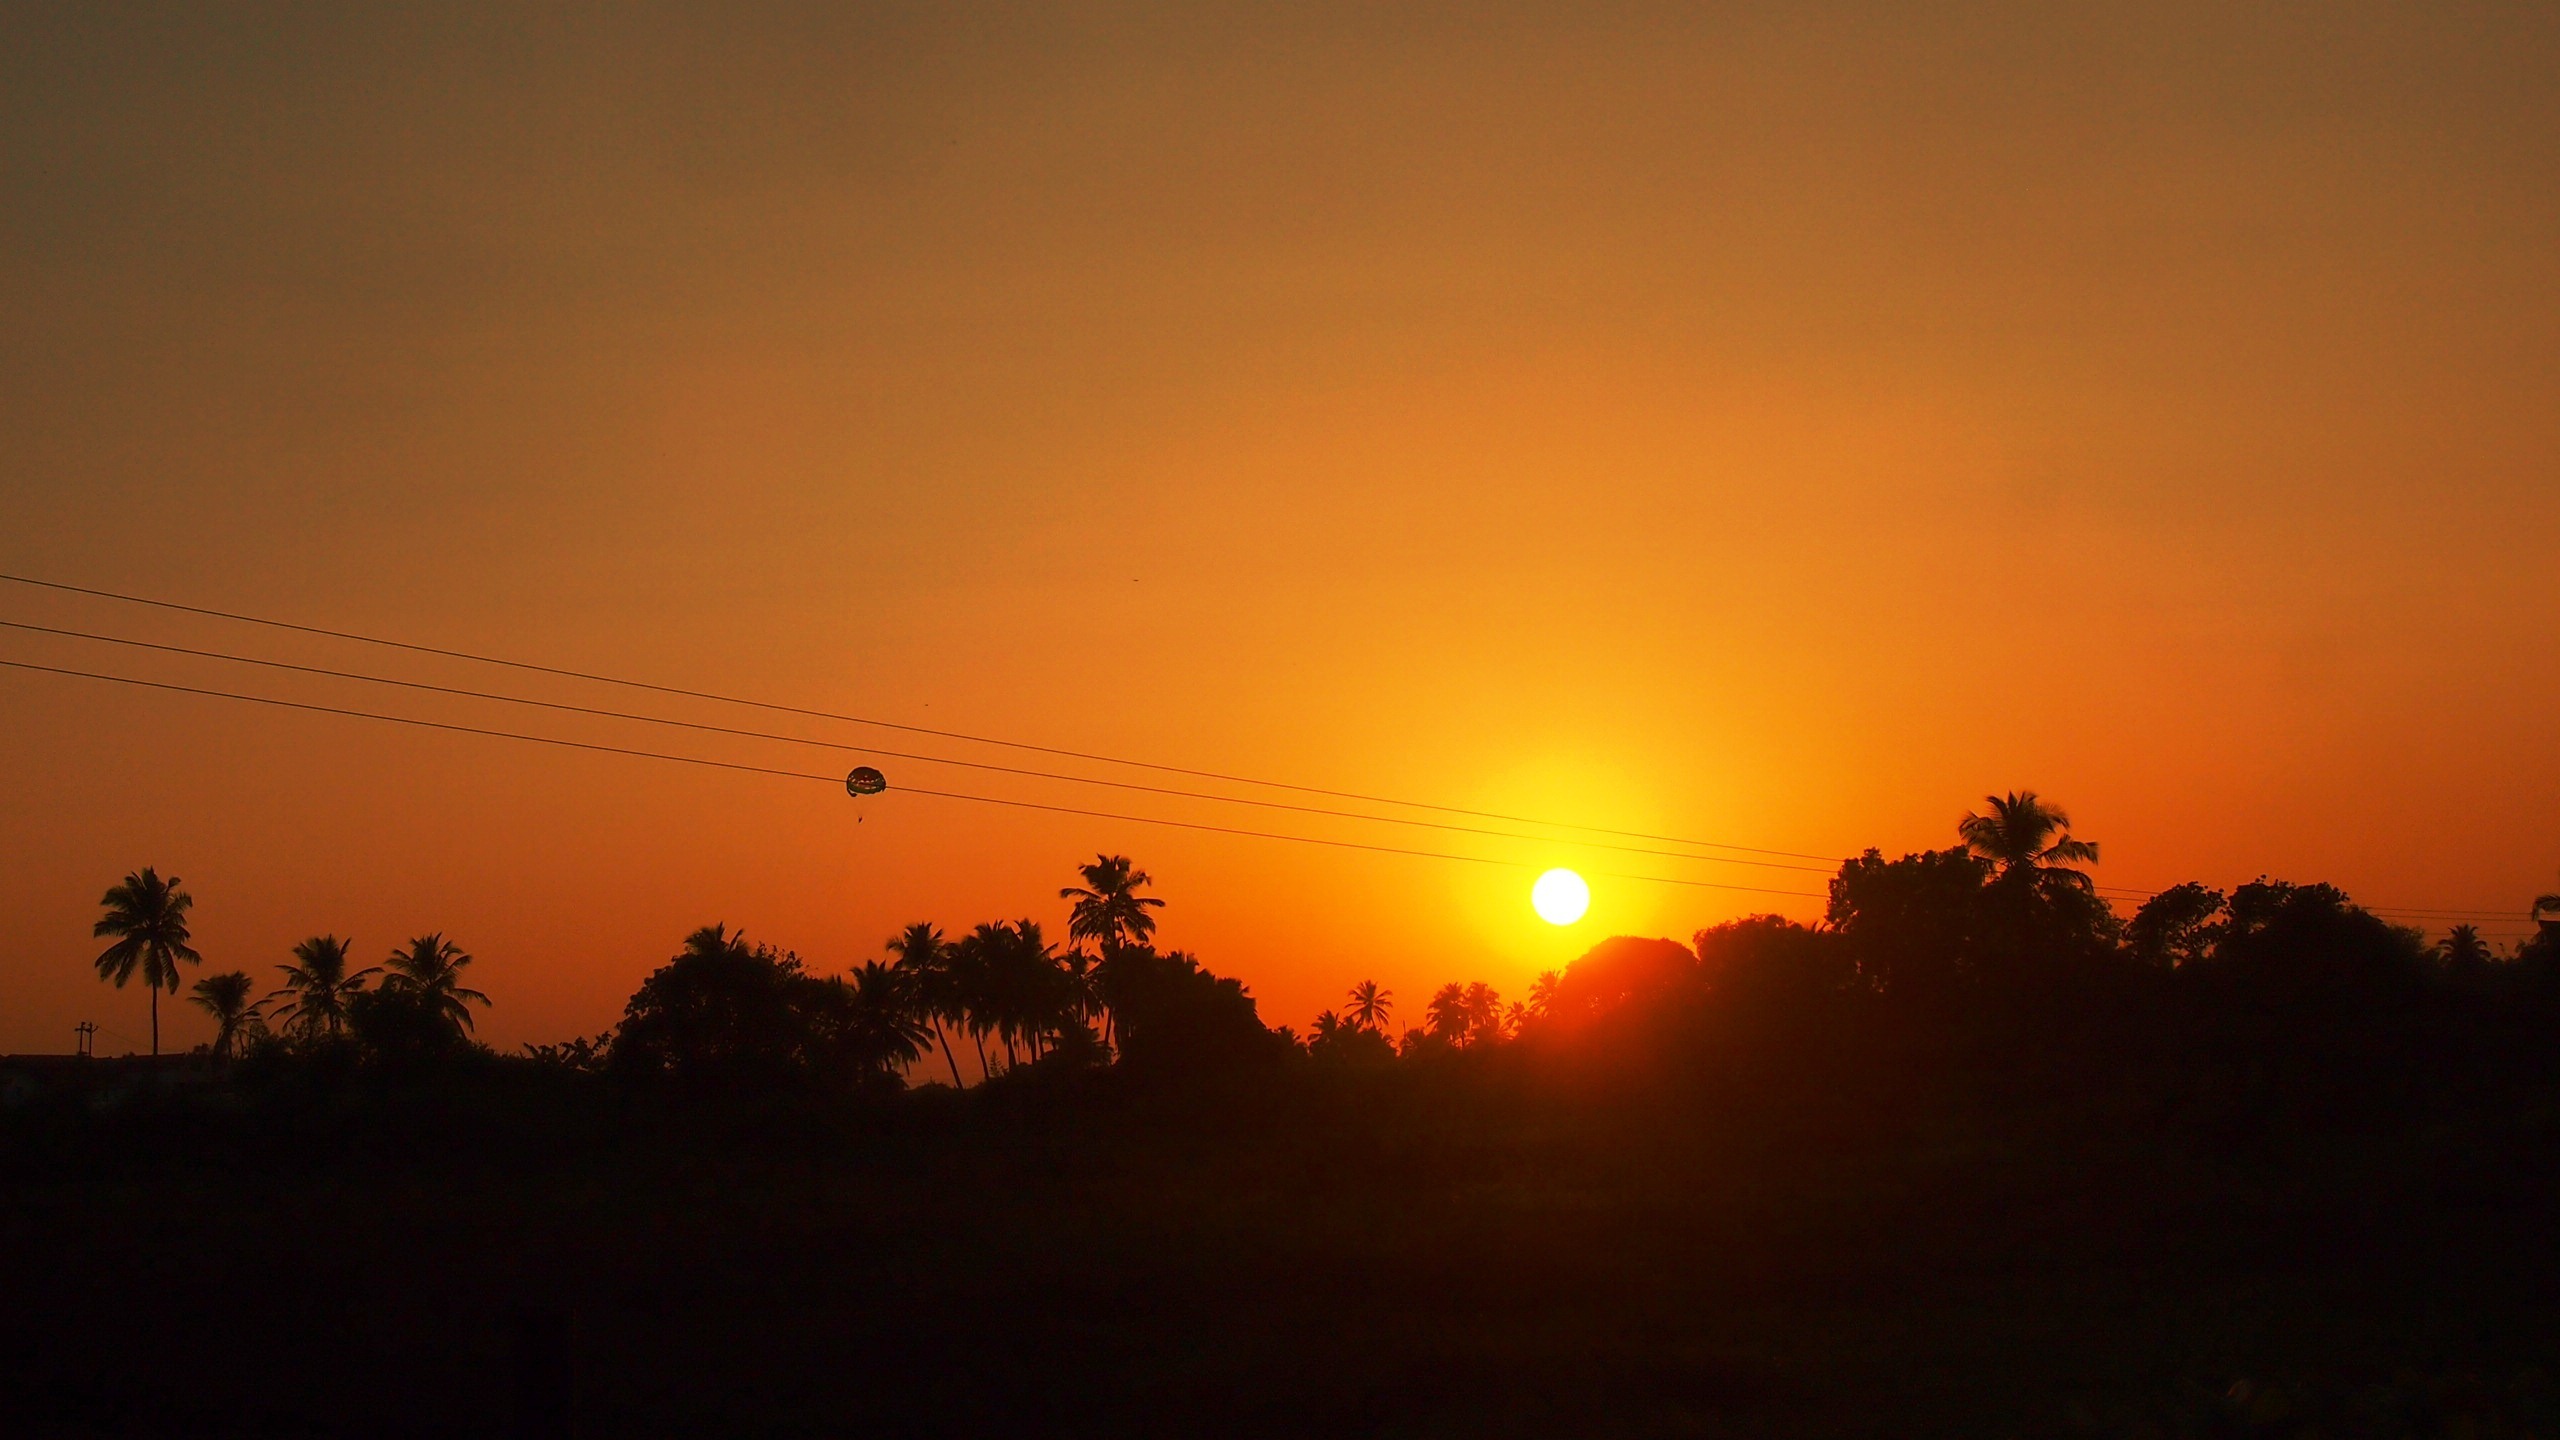
landscape, nature, horizon, sky, sun, sunrise, sunset, field, sunlight, morning, dawn, atmosphere, dusk, environment, evening, tranquil, scenic, weather, serene, cloudscape, outdoors, meteorology, afterglow, astronomical object, atmospheric phenomenon, red sky at morning